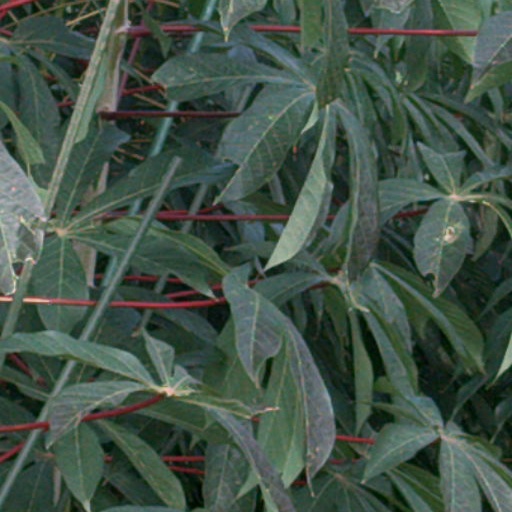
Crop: cassava